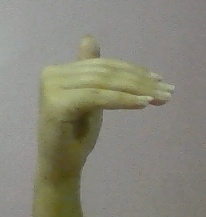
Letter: khaa